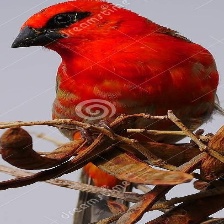
Species: RED FODY
Scientific name: FOUDIA MADAGASCARIENSIS